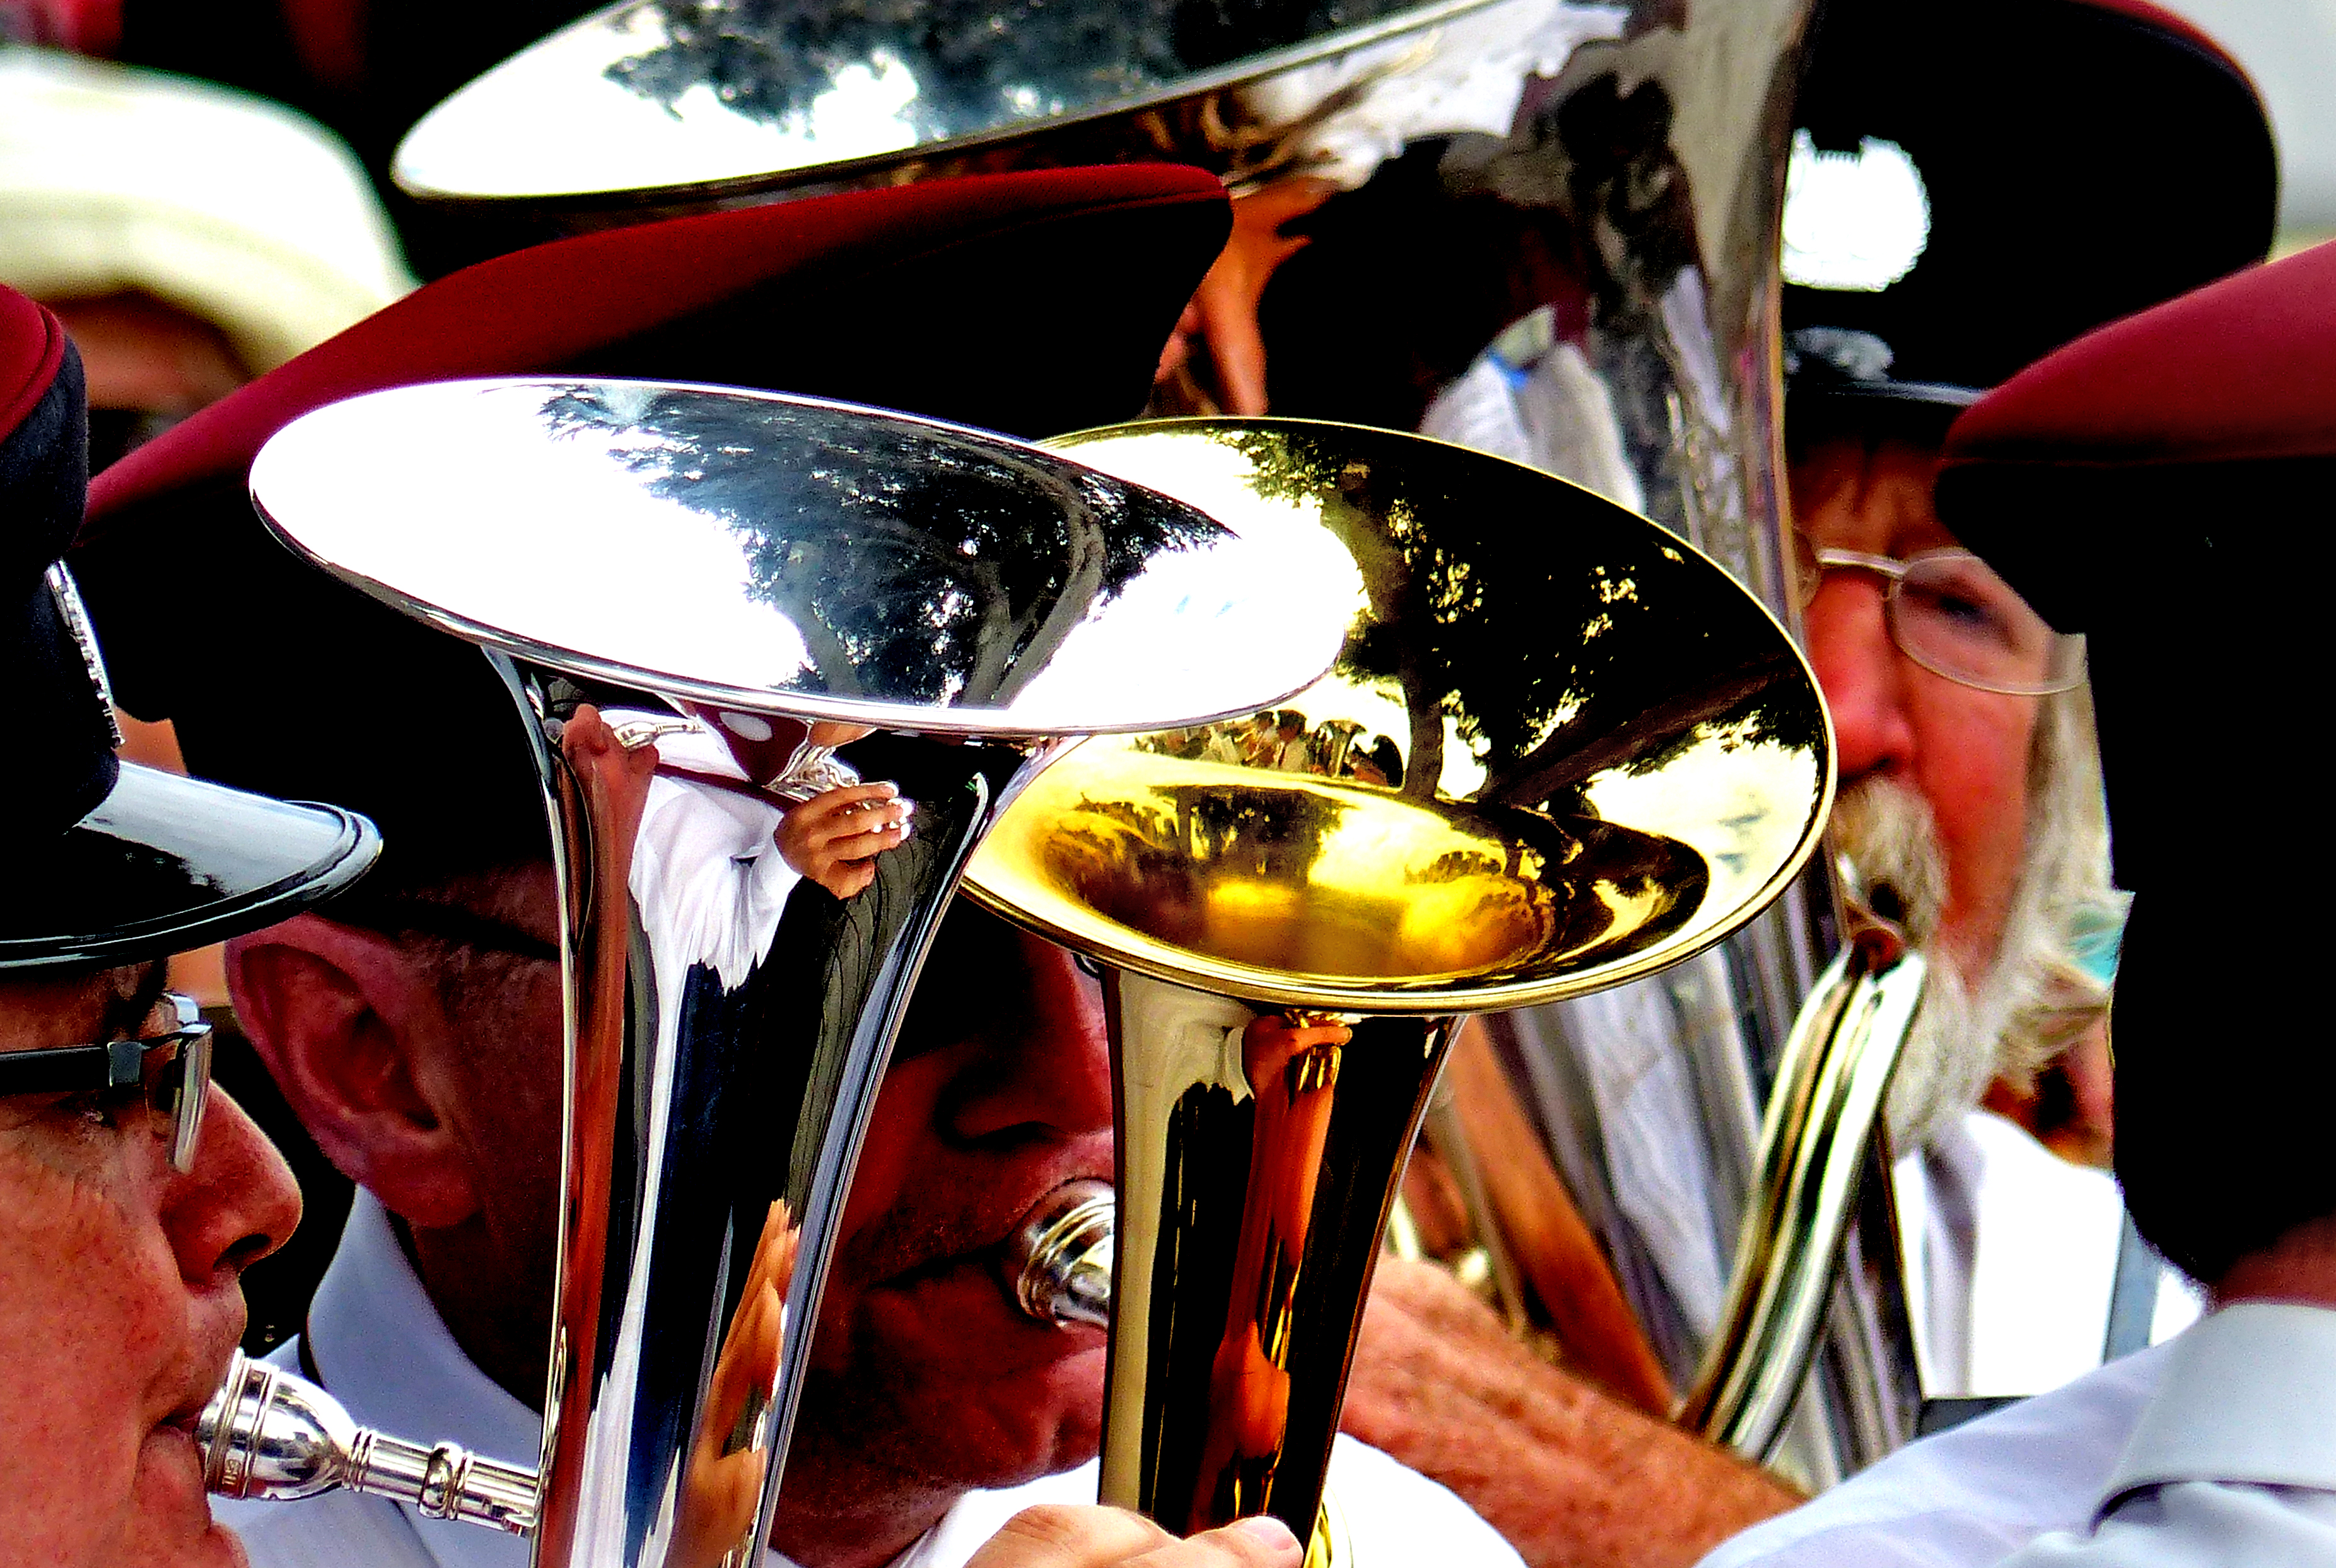
music, concert, musician, drum, musical instrument, percussion, musicians, drums, drummer, lumixfz200, bridgecamera, brassband, instruments, bandsmen, skin head percussion instrument